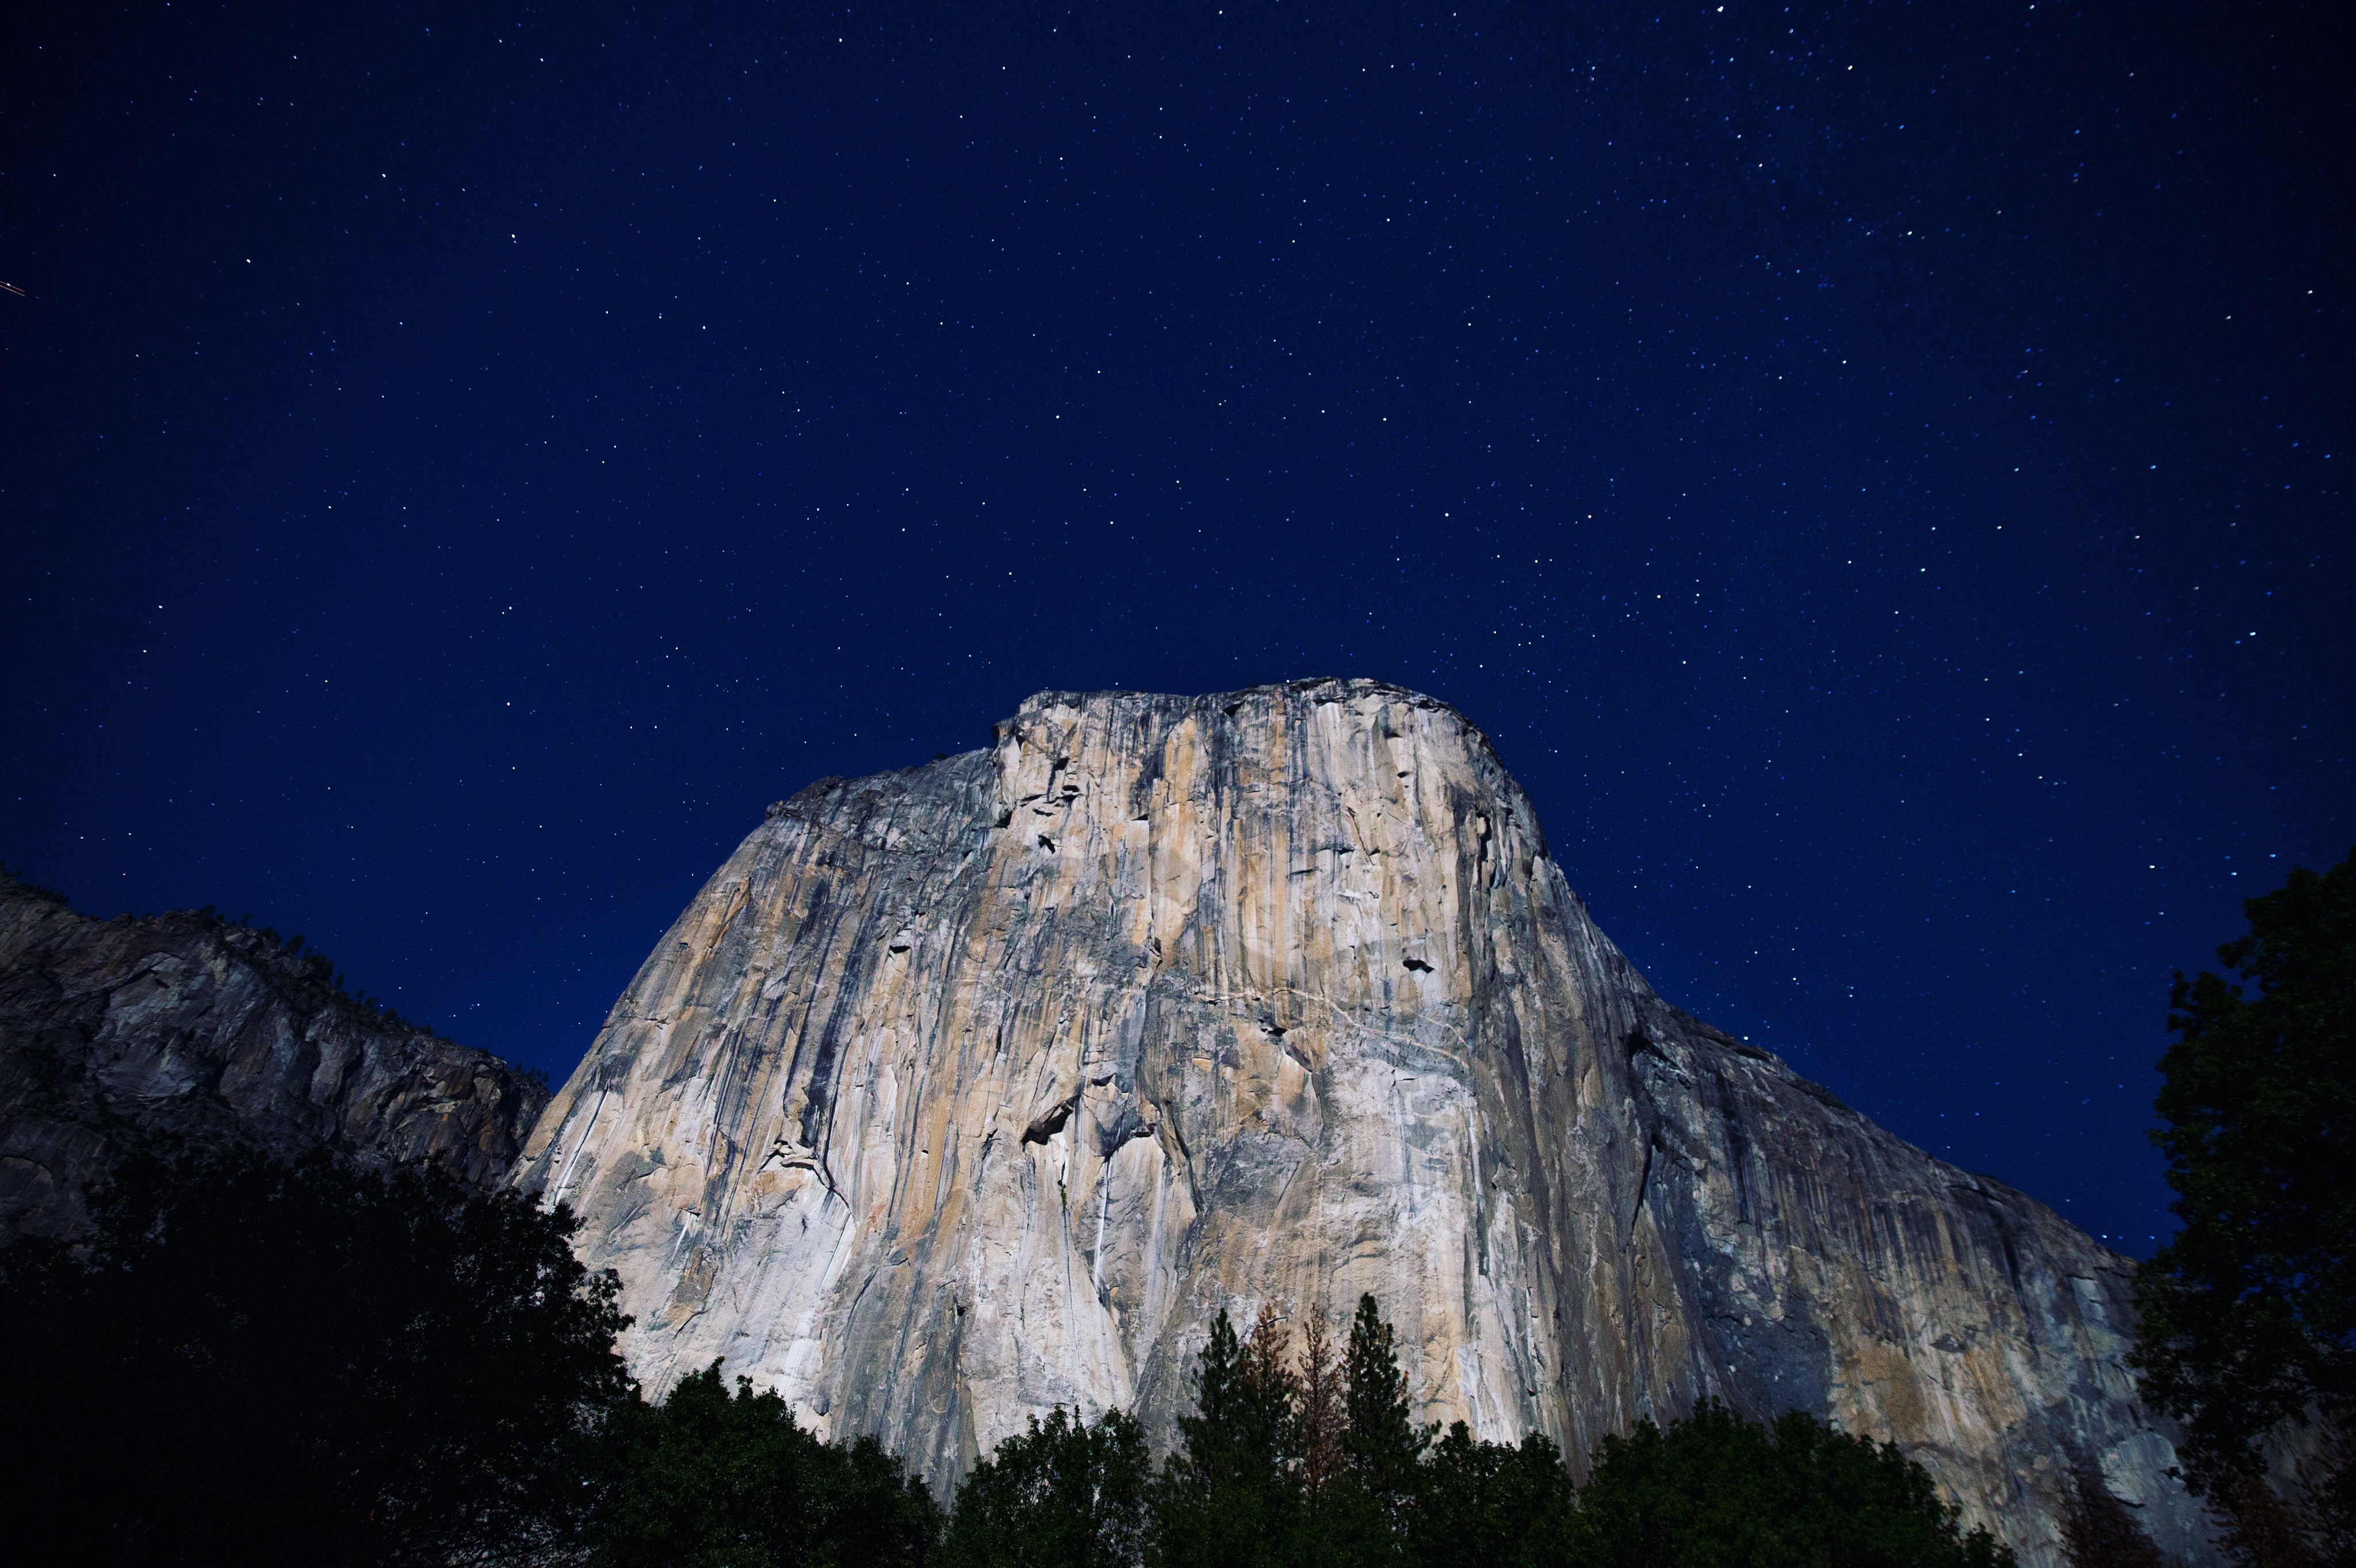
tree, rock, mountain, sky, night, atmosphere, mountain range, cliff, summit, astronomical object, mountainous landforms, geological phenomenon